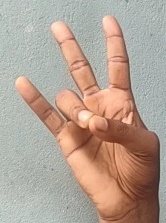
ASL sign: 7